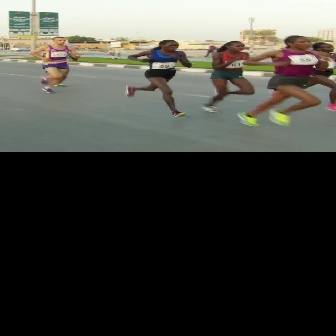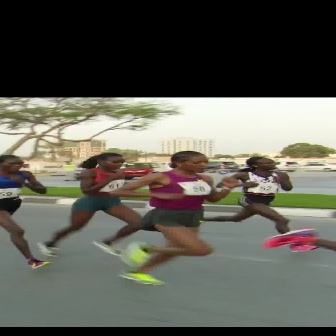
  Please identify the target specified by the bounding box [236,34,328,126] in the first image and locate it in the second image. Return the coordinates in [x_min,y_min,x_max,y_max] format.
Answer: [106,150,241,285]